Omaha's Henry Doorly Zoo and Aquarium

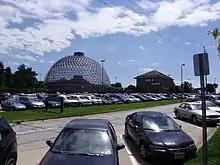
The desert dome, Imax building, and parking area at Henry Doorly Zoo and Aquarium

In 1894, the first animals were exhibited here under the name Riverview Park Zoo. By 1898, the collection had grown to over 120 animals. The Omaha Zoological Society was founded in 1952 to organize the long-term efforts of the zoo. The name was changed to Omaha's Henry Doorly Zoo & Aquarium in 1963, after a $750,000 donation from Margaret Hitchcock Doorly, given with the stipulation that the zoo be renamed in memory of her late husband. Henry Doorly had an influential career the chairman of the World Publishing Company. In addition to the World Publishing Company, the zoo soon connected with another notable Omaha business: Union Pacific. Union Pacific helped the zoo lay down of track in 1968 and the inaugural run of the Omaha Zoo Railroad was made on July 22, 1968.